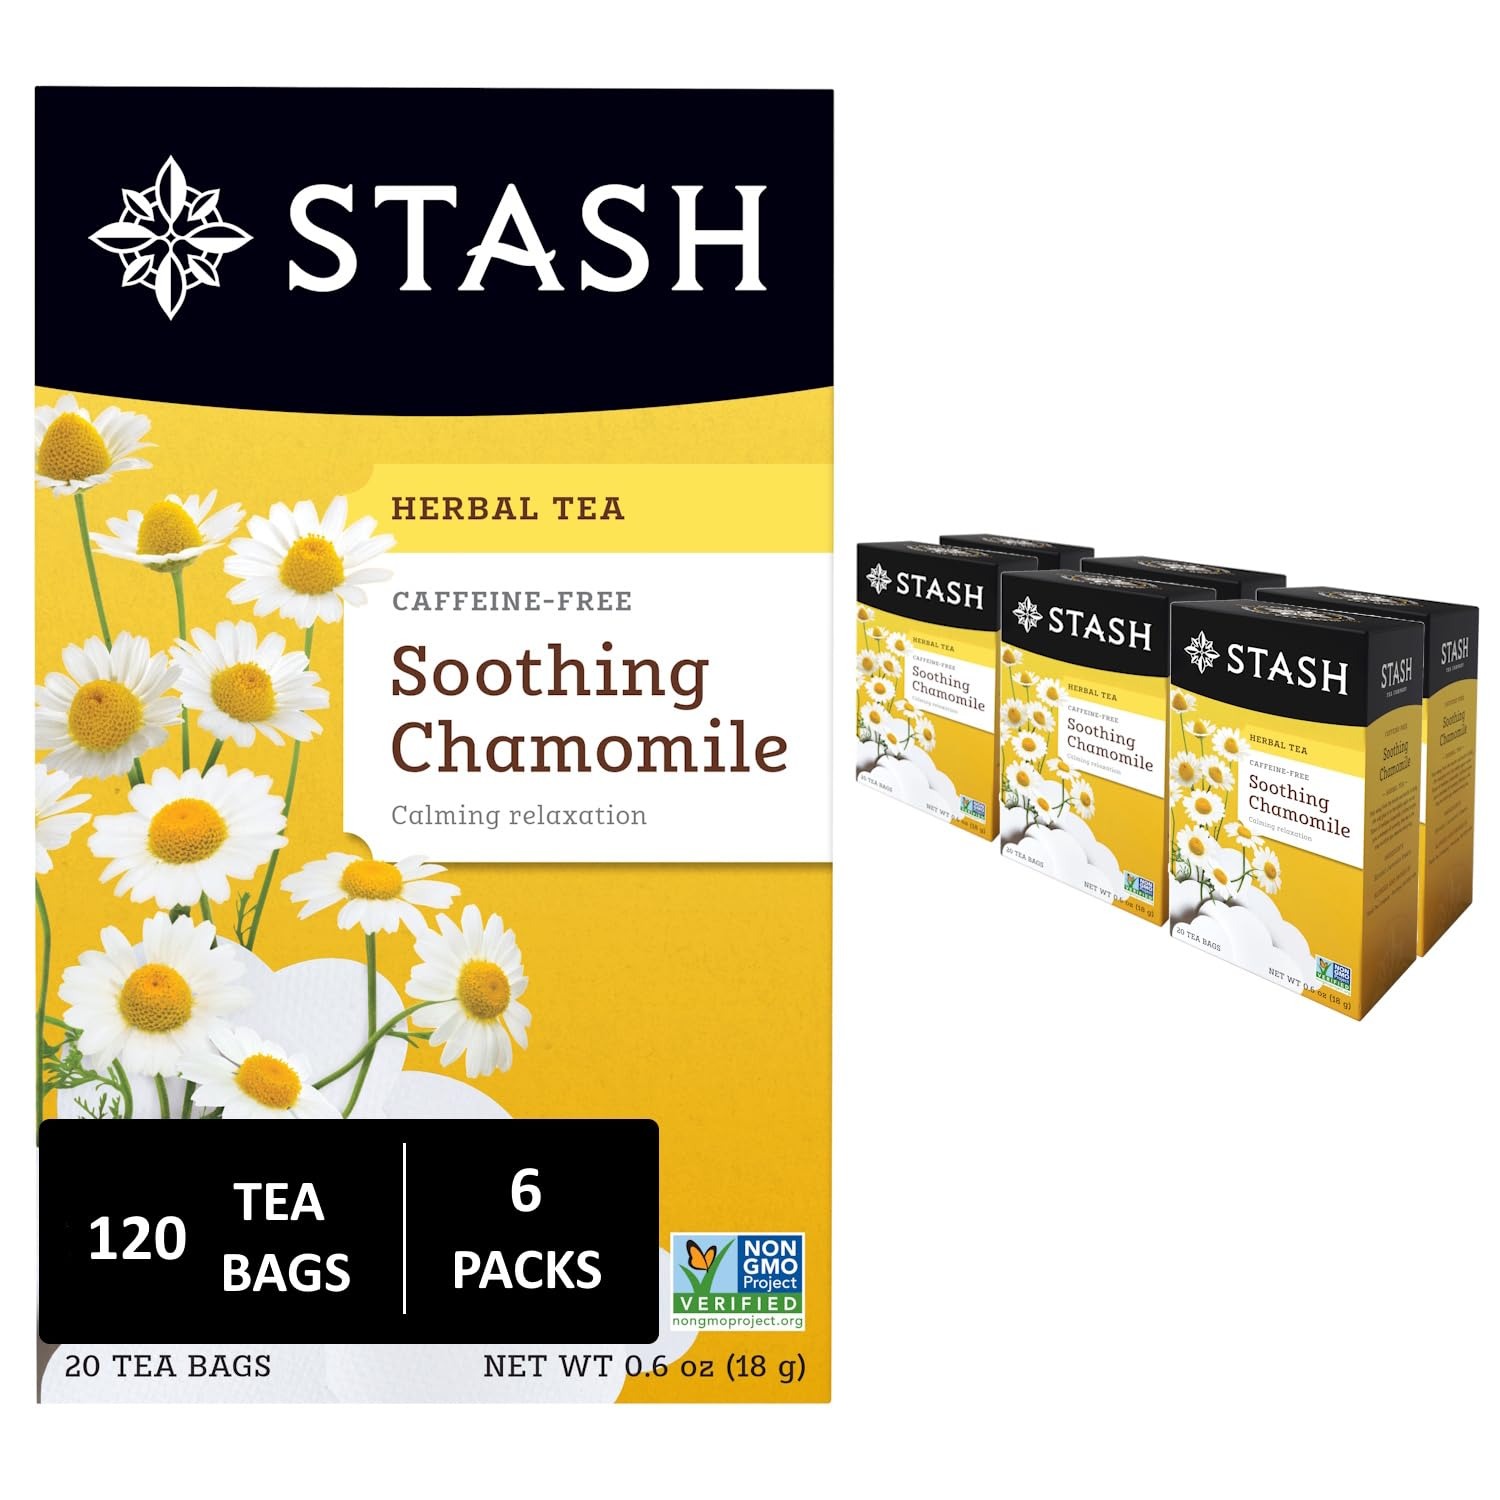
Item Name: Stash Tea Chamomile Herbal Tea - Naturally Caffeine Free, Non-GMO Project Verified Premium Tea with No Artificial Ingredients, 20 Count (Pack of 6) - 120 Bags Total
Bullet Point 1: DELICATE AND INDULGENT: This relaxing chamomile herbal tea is apple-like, fragrant and brews into a beautiful, golden cup
Bullet Point 2: Brewing up Goodness: All Stash Teas are Non-GMO Verified, Certified Kosher Parve, and never contain artificial ingredients. They also contain zero calories, so you can feel great about treating yourself!
Bullet Point 3: Savour the Goodness: Our teas are made with top-quality ingredients that are meticulously chosen and blended to an artful balance. Every Stash Tea flavor is designed to turn your daily ritual into a joyful moment of tranquility
Bullet Point 4: Over 100 Flavors: With classic and unique flavors of black, green, chai, oolong, rooibos, and white teas, as well as gift sets, iced teas, sampler variety packs, and assorted loose-leaf teas, Stash has a little something special for everyone.
Bullet Point 5: Who we are: Stash was brought to life by two hippies in Portland, OR in the 1970's. We're proudly family-owned, minority-owned and woman led.
Value: 120.0
Unit: Count

Price: 39.74